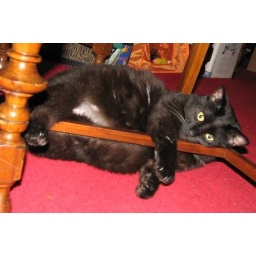
Sasha likes sleeping on and sometimes wrestling with the bars under a chair or table.